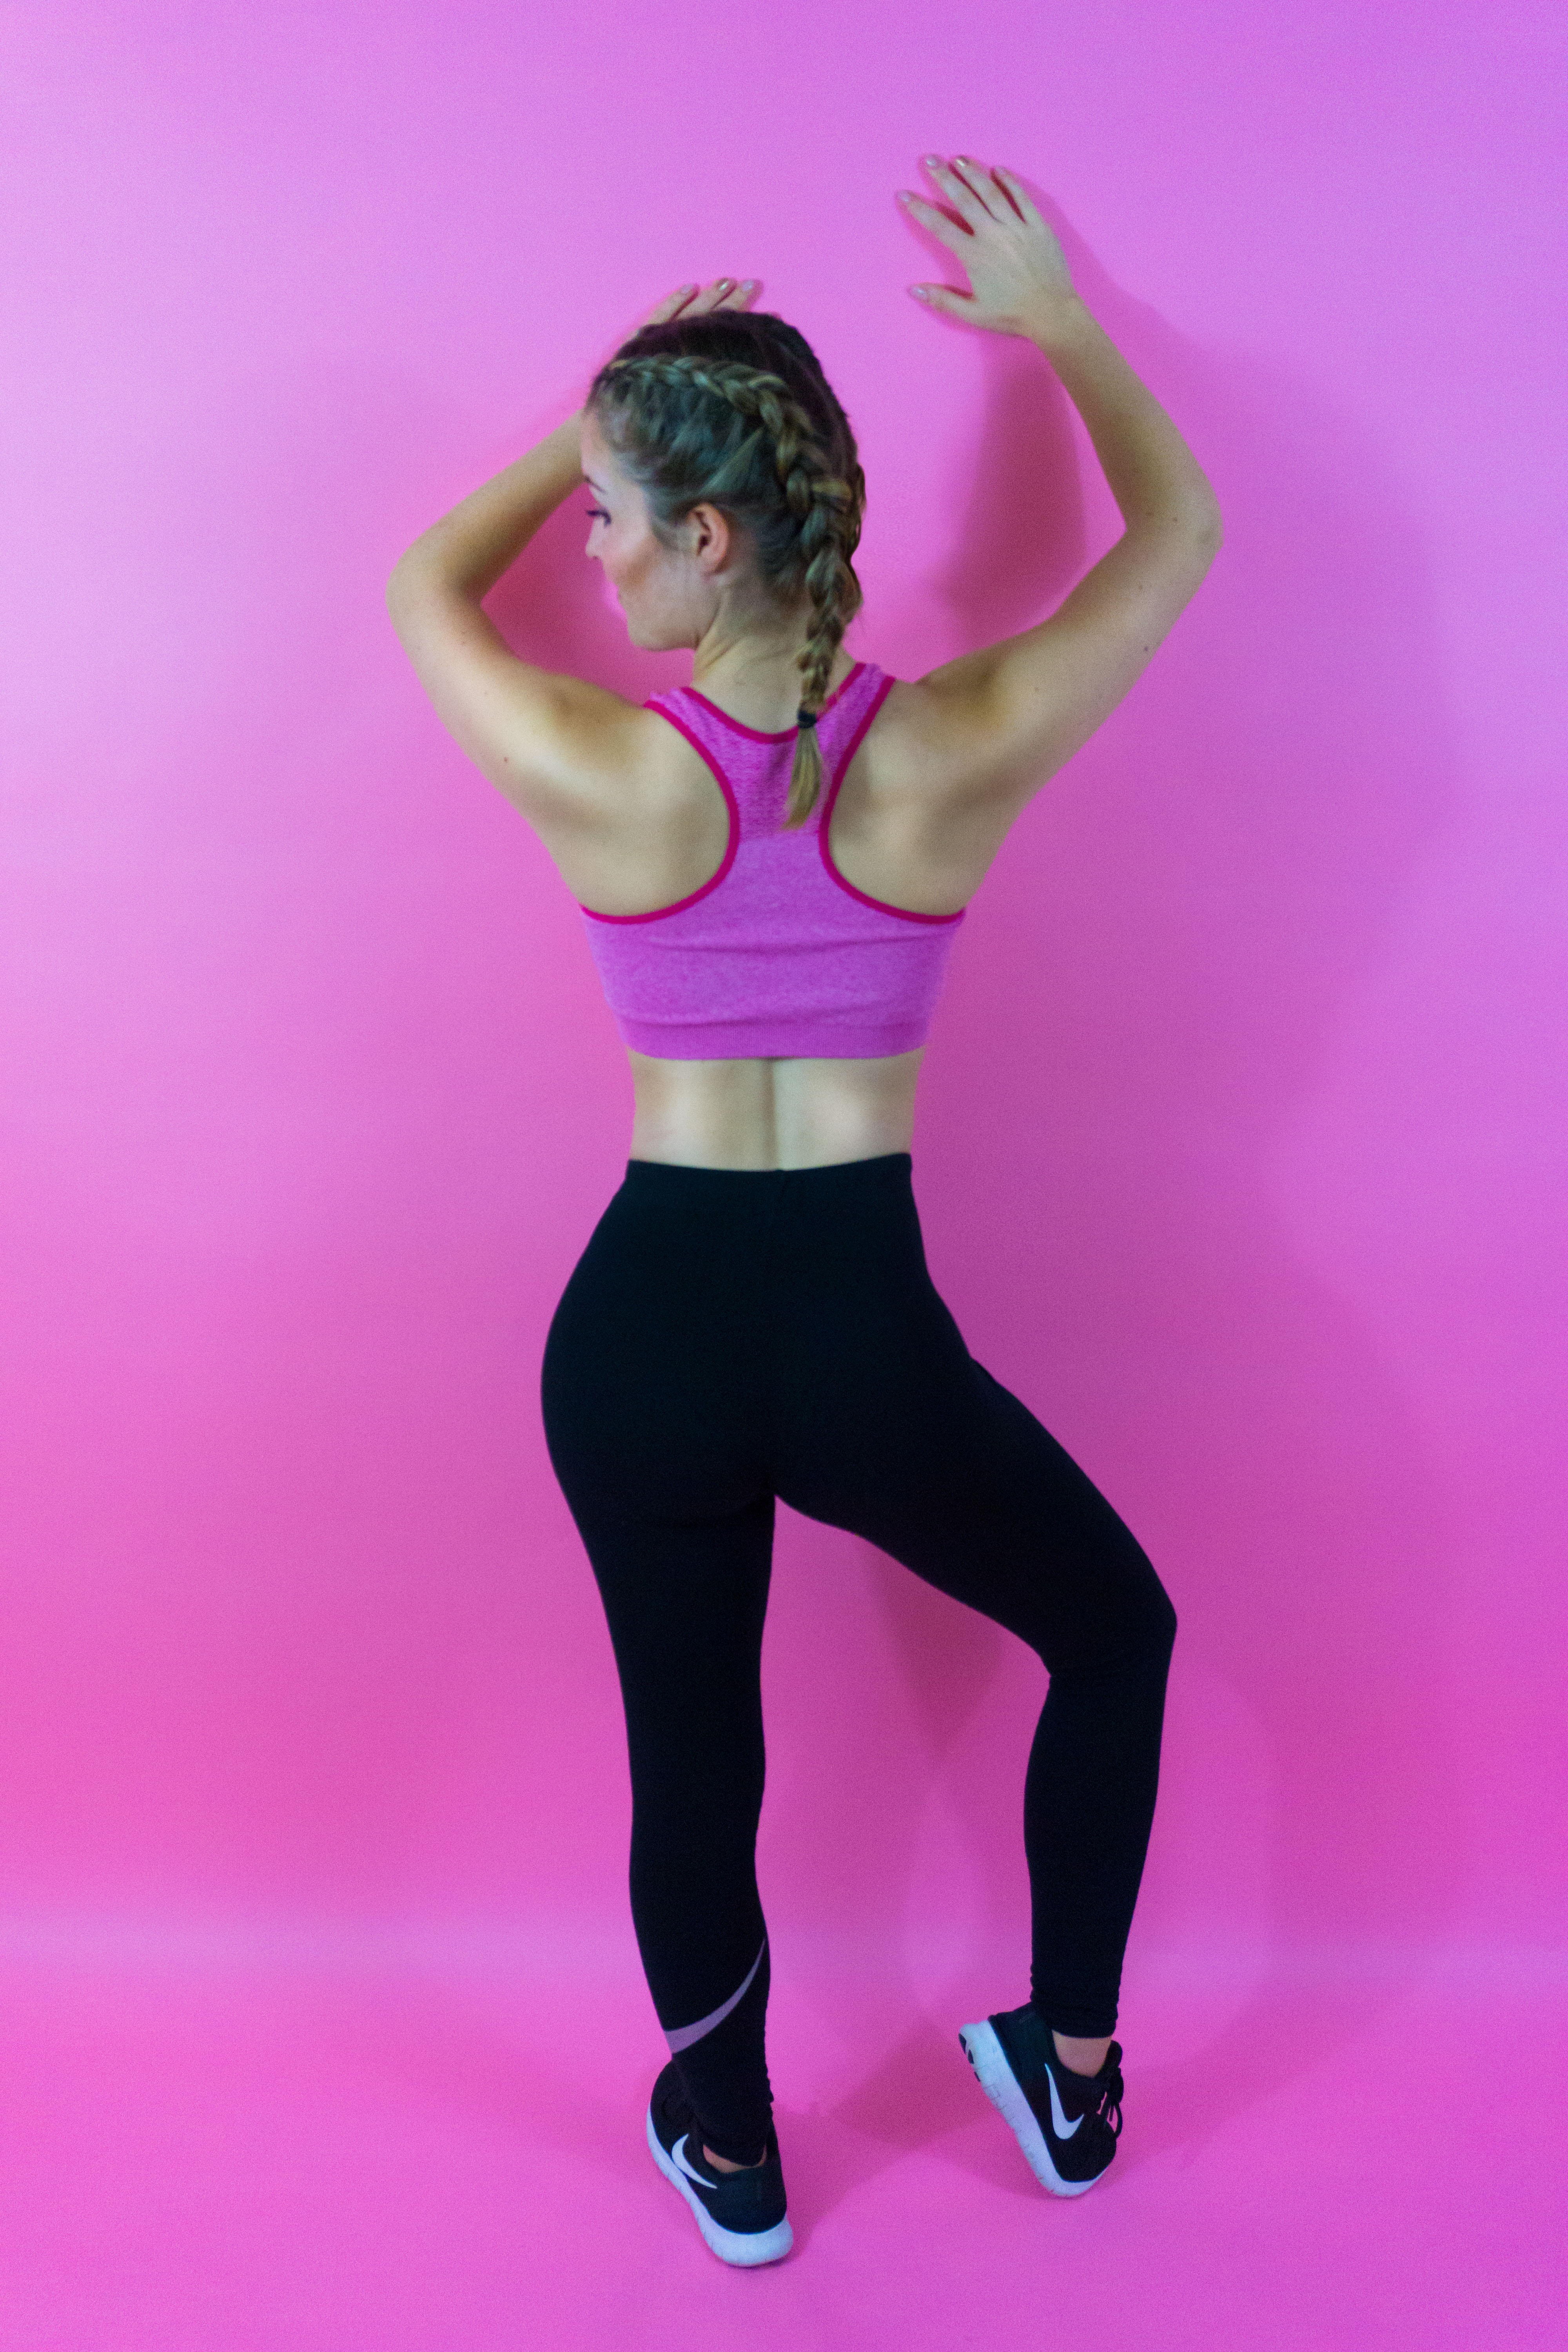
person, girl, woman, sport, photographer, train, female, young, training, human, movement, leisure, healthy, arm, fitness, muscle, sporty, fun, happiness, sports, thigh, move, joy, out, magenta, body, fit, endurance, active, force, excited, physical exercise, human action, physical fitness, active undergarment